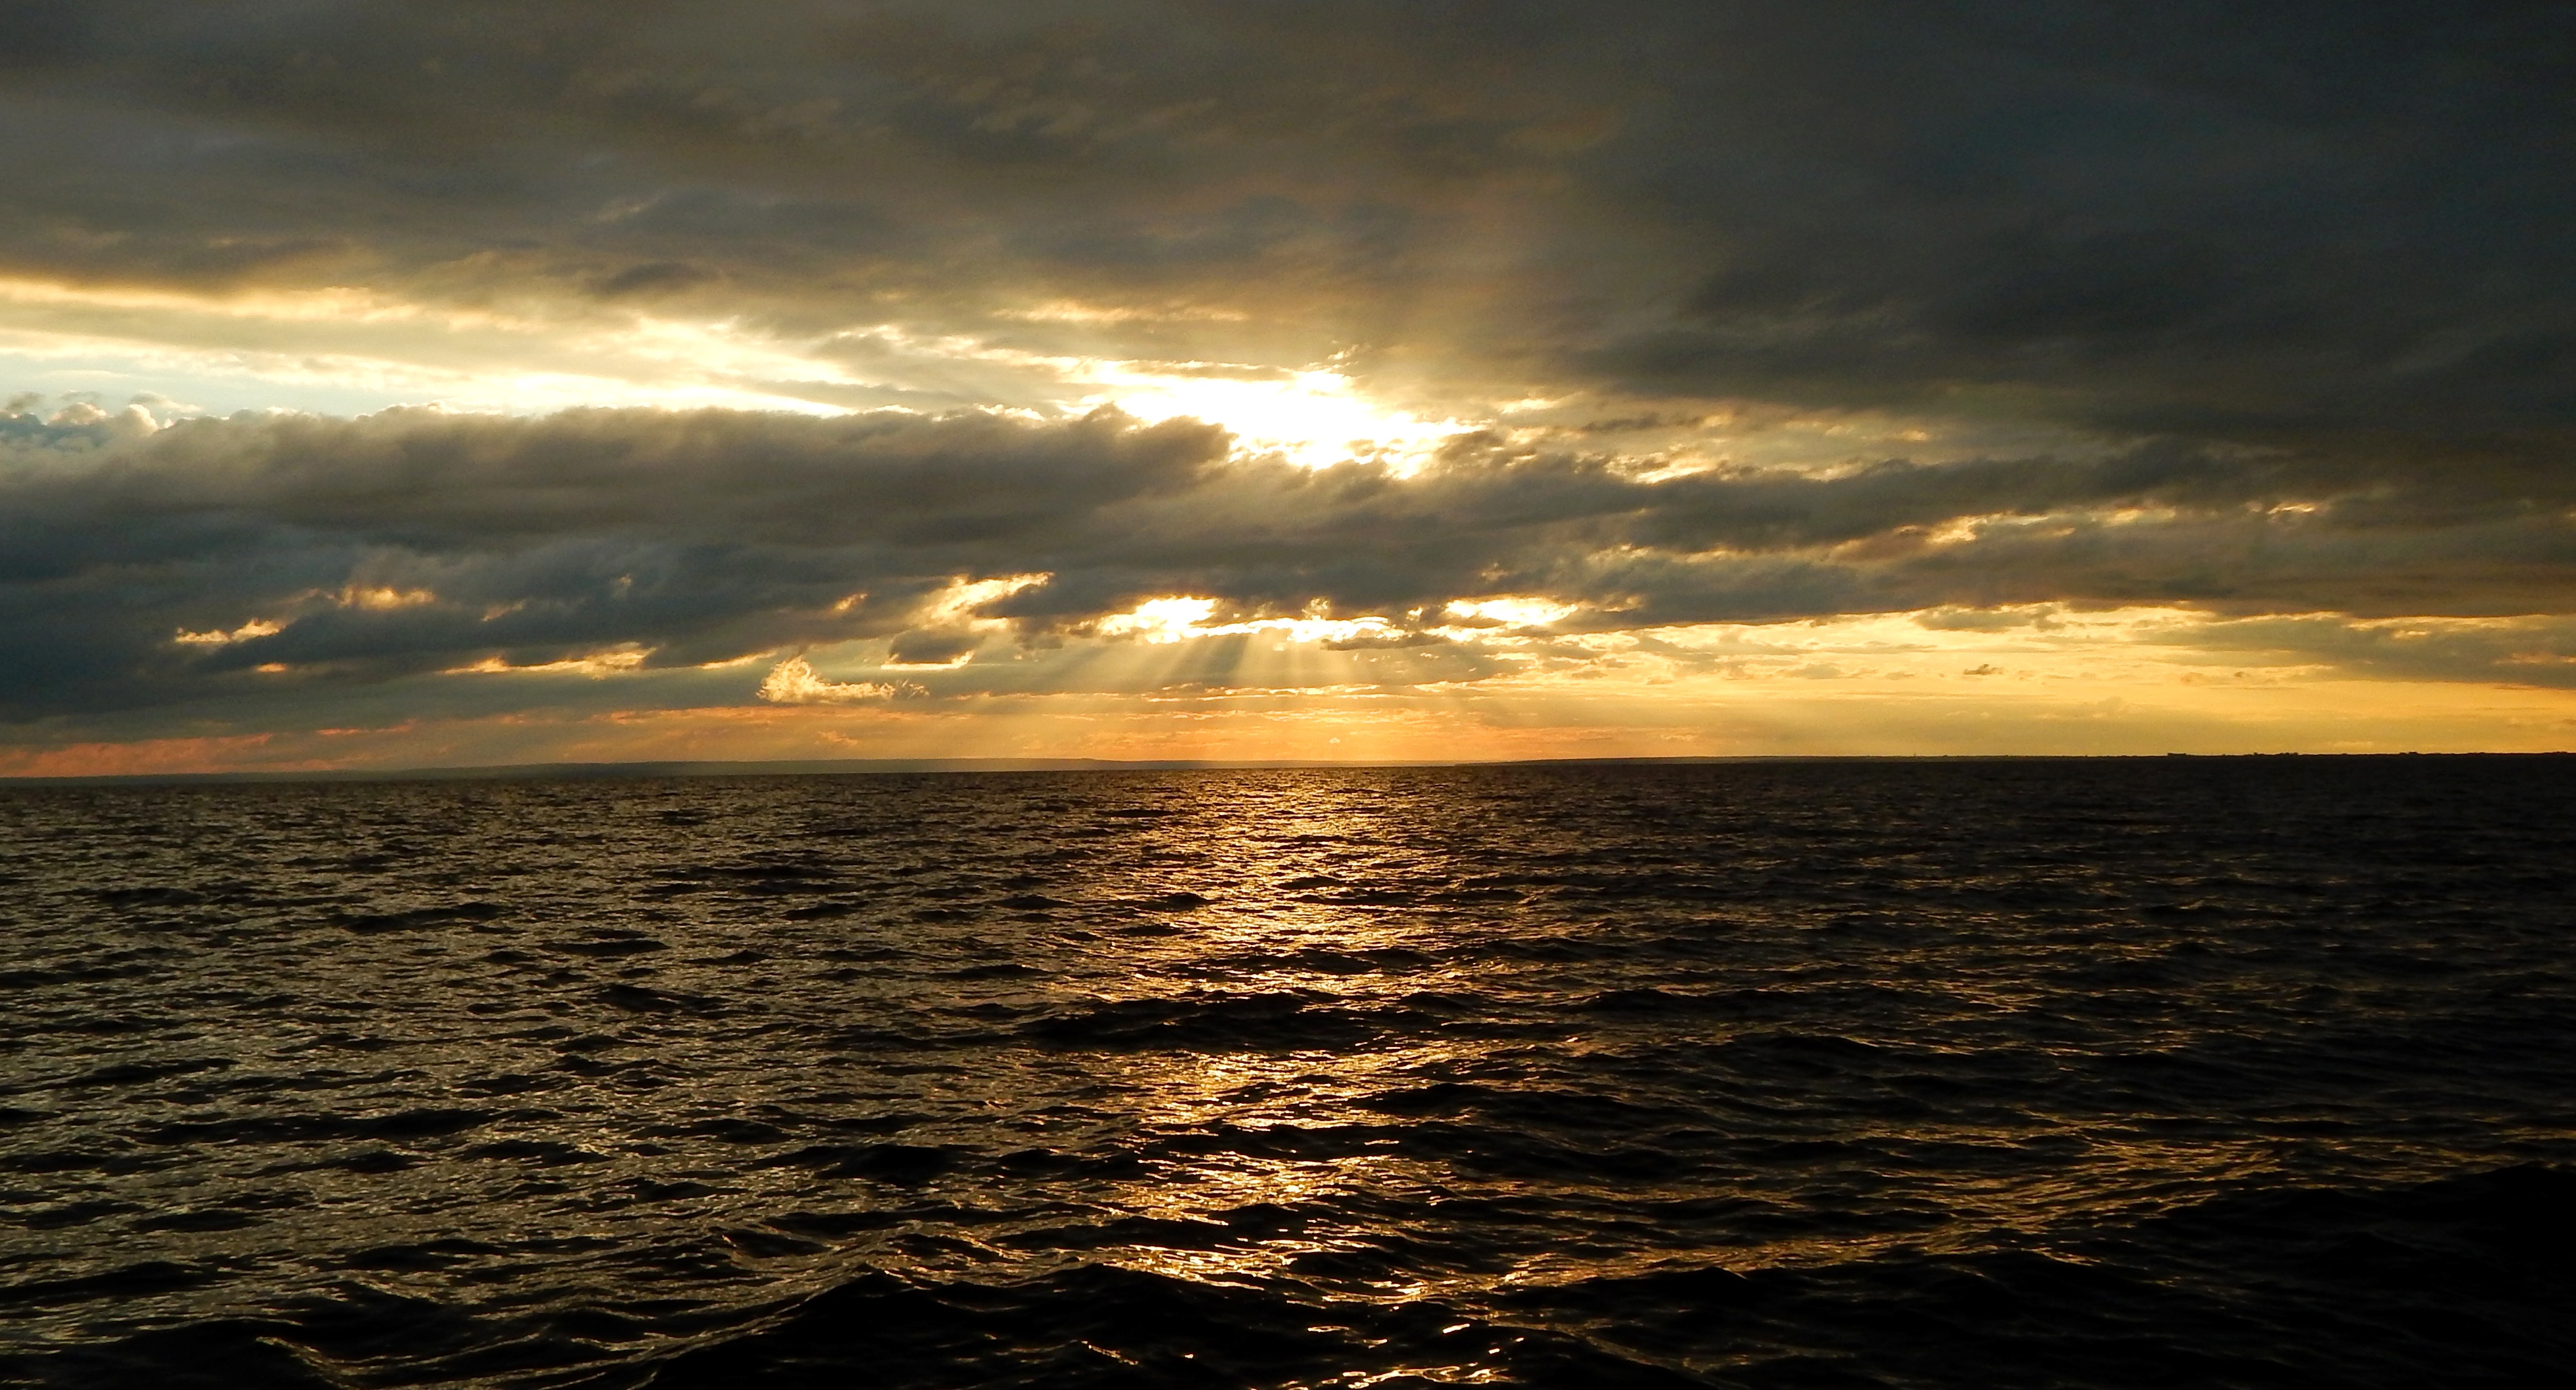
beach, sea, coast, ocean, horizon, cloud, sky, sun, sunrise, sunset, sunlight, shore, wave, dawn, dusk, evening, body of water, afterglow, wind wave